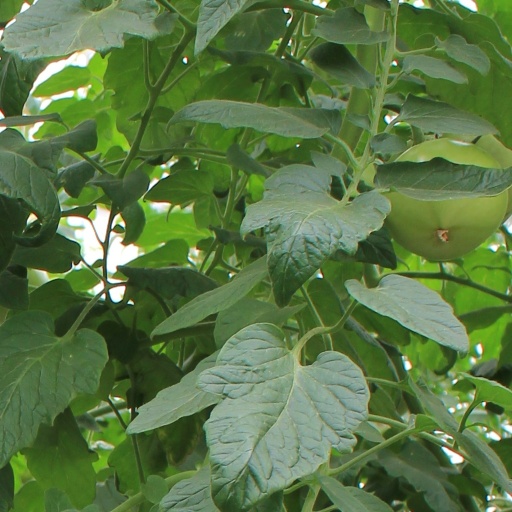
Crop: tomato